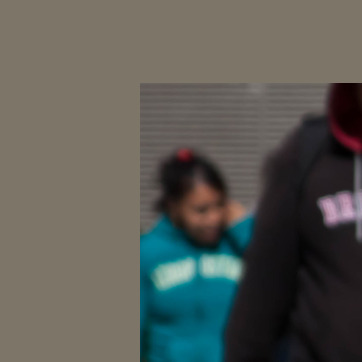
Material: hair